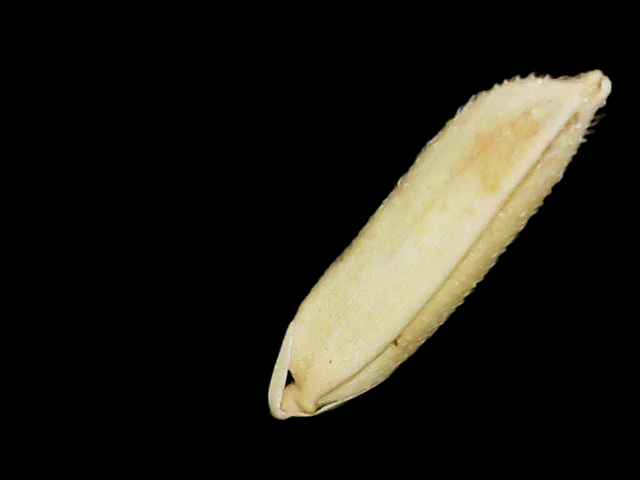
Rice variety: Binadhan26